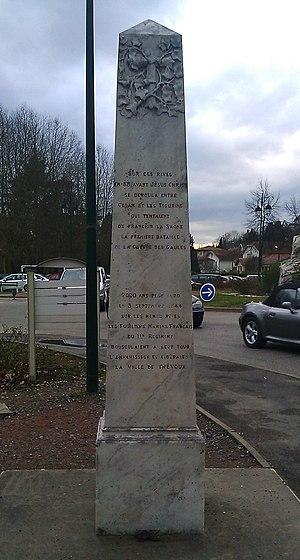
Monument aux 1er régiment de fusiliers marins, érigé à Trévoux, en mémoire de la libération de la ville, le 3 septembre 1944. Le texte se réfère à la première bataille de la Guerre des Gaules contre les Tigurins (Helvètes) qui se tint au même endroit.
La guerre des Gaules est une série de campagnes militaires menées par le proconsul romain Jules César contre plusieurs tribus gauloises. La guerre de Rome contre ces tribus dure de 58 à 51-50 av. J.-C., et aboutit à la décisive bataille d'Alésia en 52 av. J.-C., qui mène à l'expansion de la République romaine sur l'ensemble de la Gaule.
Le premier régiment de fusiliers marins est une unité des Forces navales françaises libres qui fut notamment le régiment de reconnaissance de la première division française libre pendant la campagne d'Italie, puis celle de la libération de la France.